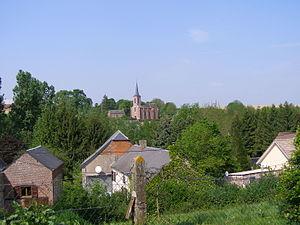
Le village de Solrinnes.
Solrinnes est une commune française située dans le département du Nord, en région Hauts-de-France.